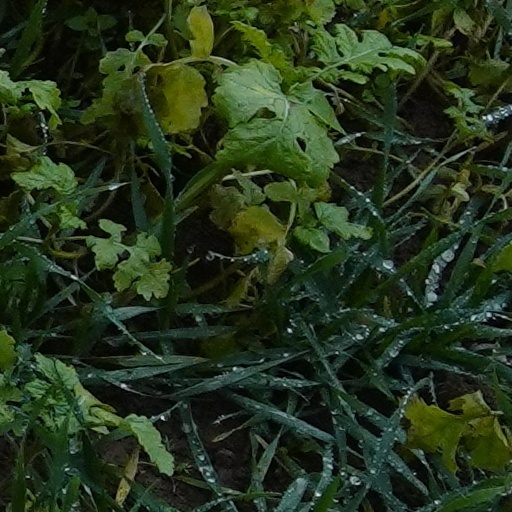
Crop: wheat